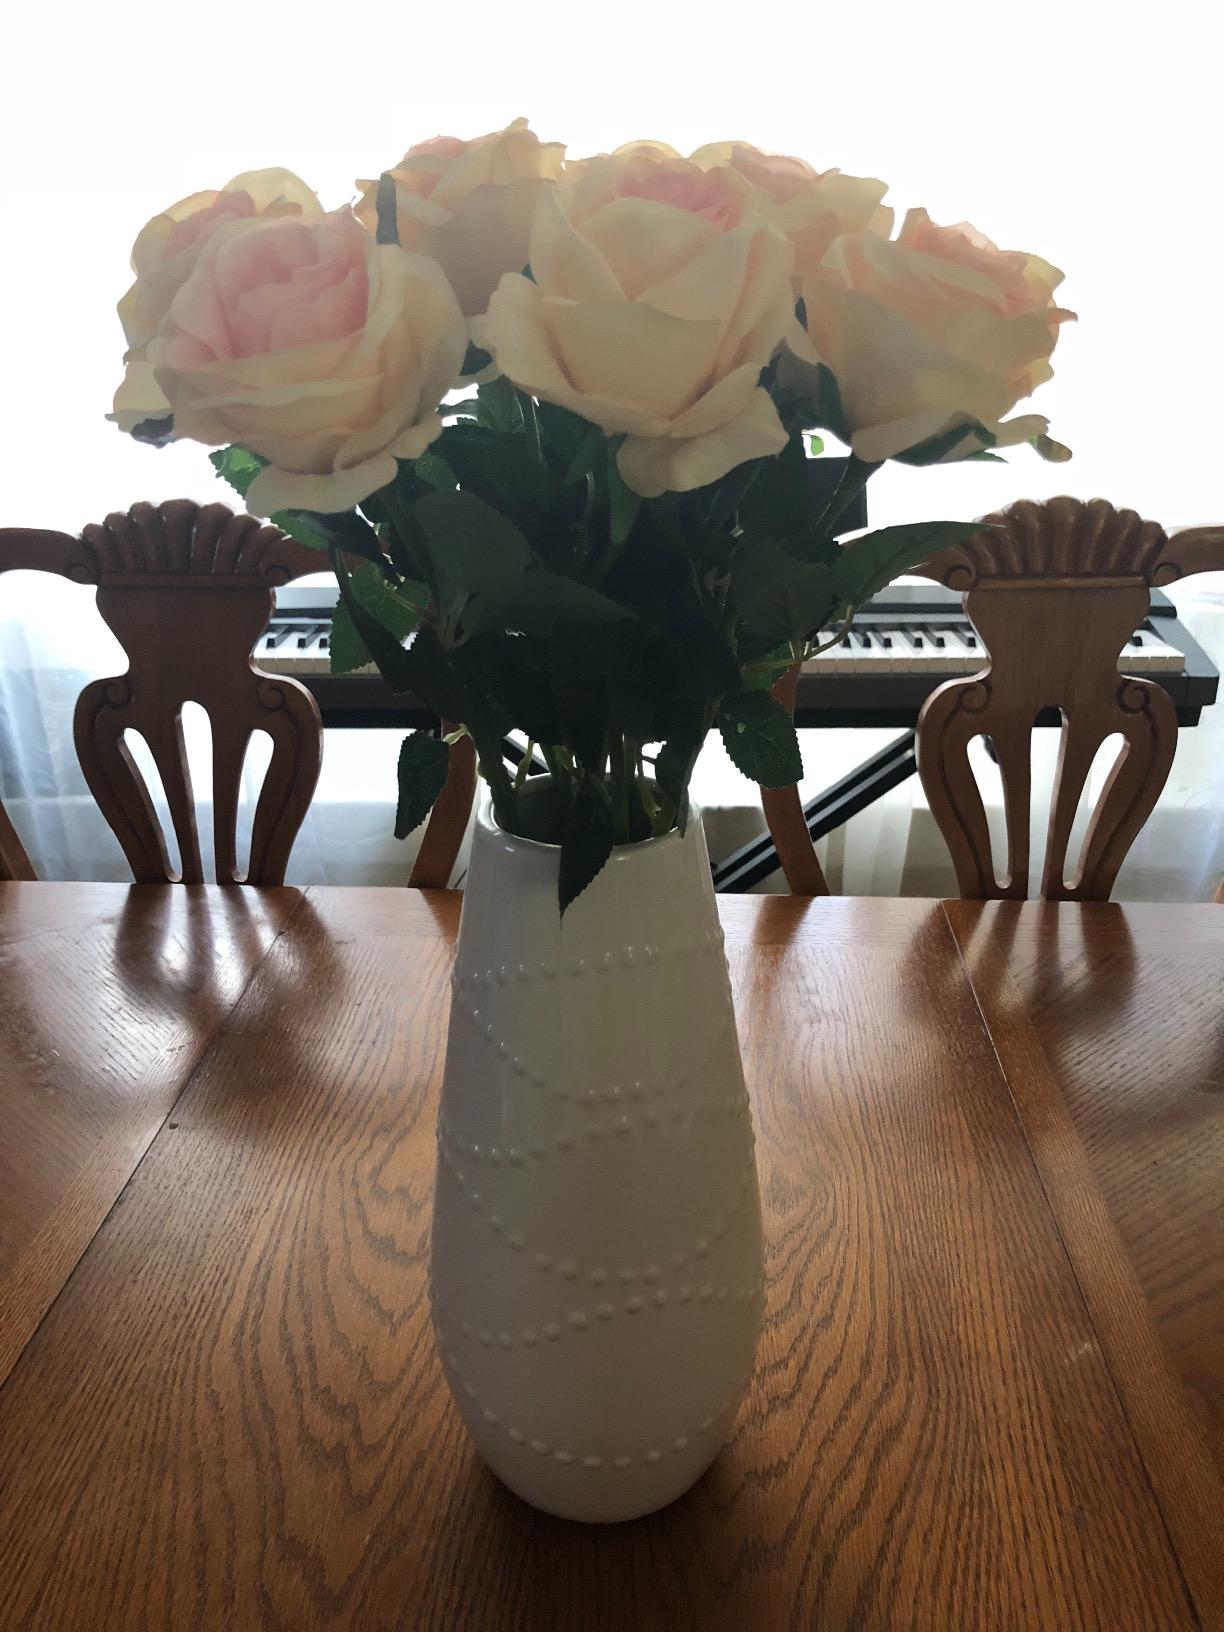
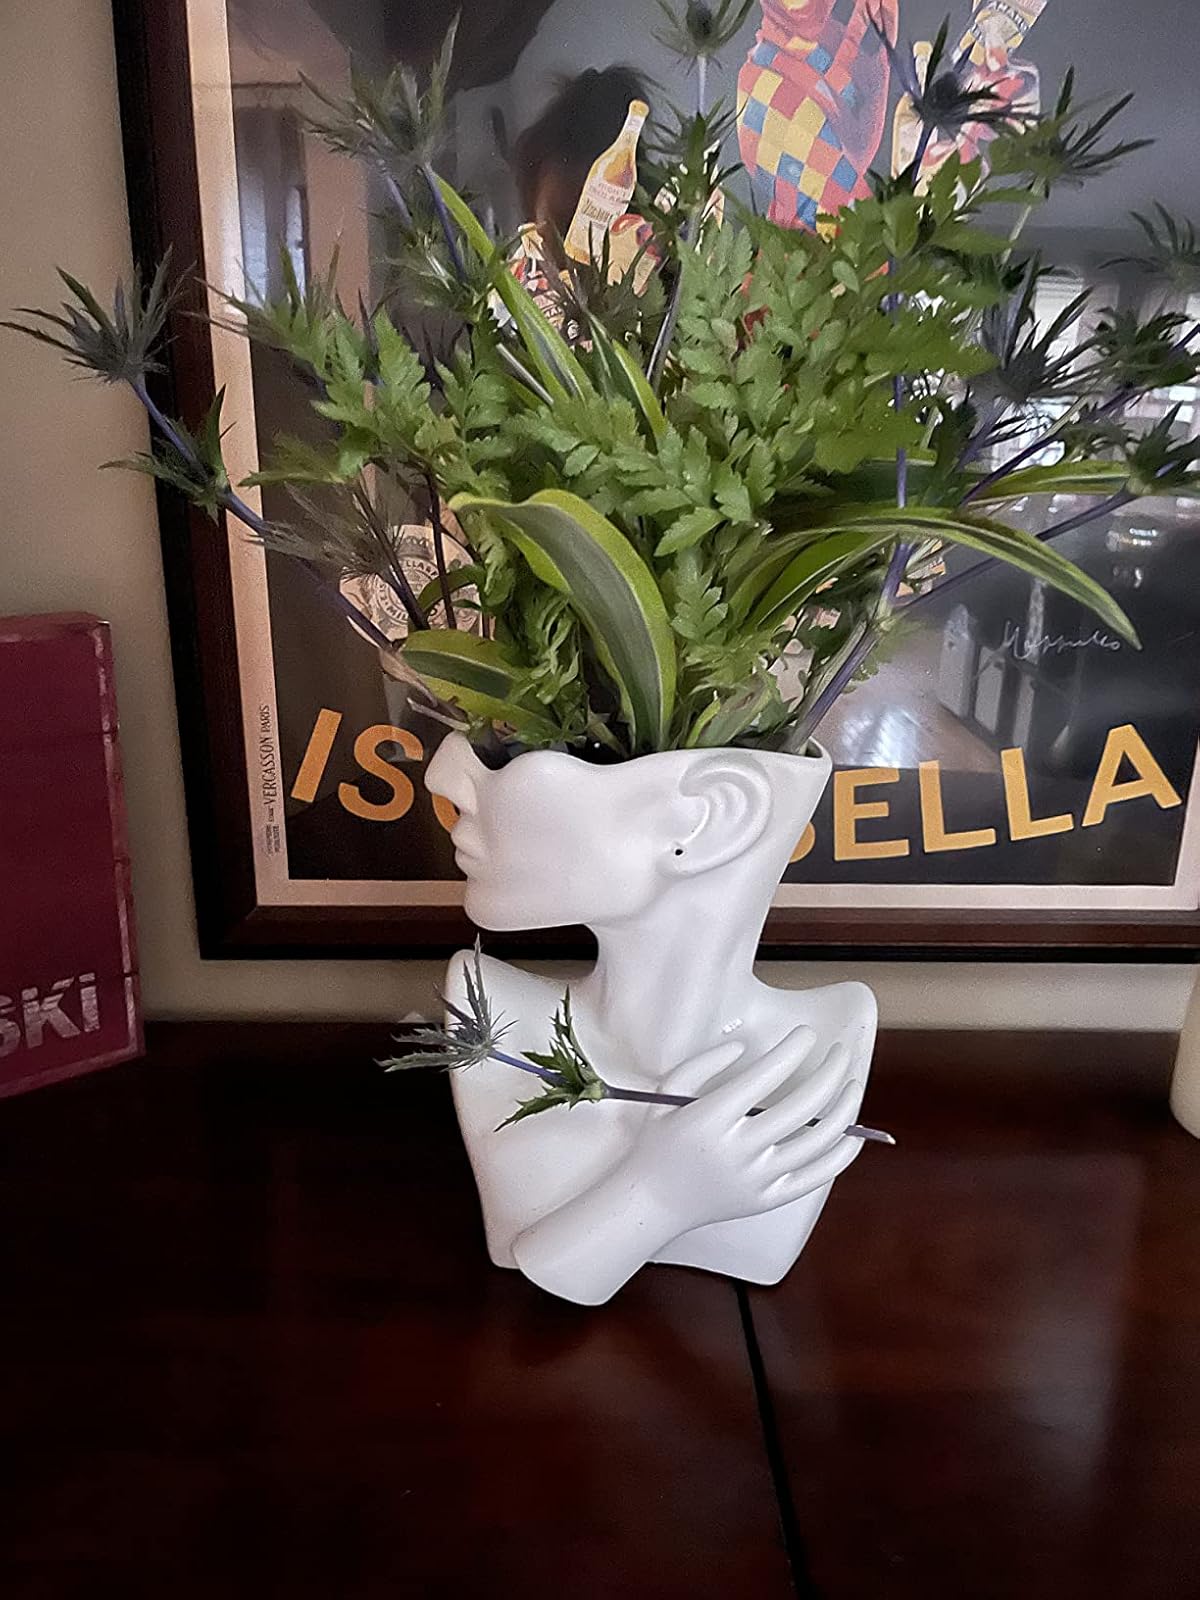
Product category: vase
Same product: no